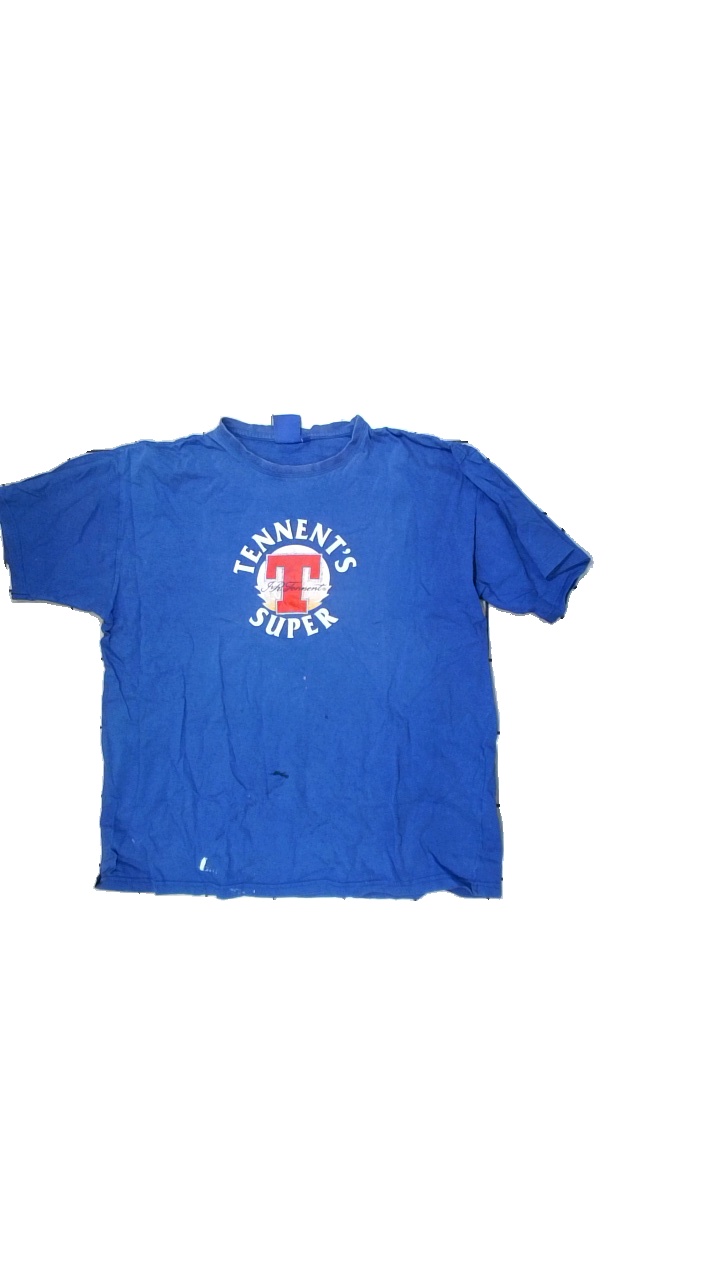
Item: T-shirt (Men)
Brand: Tennents Super
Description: Blue t-shirt with print
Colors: Blue, White, Red, Multicolor
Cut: Regular, C-collar
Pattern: Other
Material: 100% Cotton
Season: All
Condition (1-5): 1
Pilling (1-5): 5
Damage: damaged print
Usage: Export
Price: <50